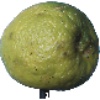
Label: Limes 1